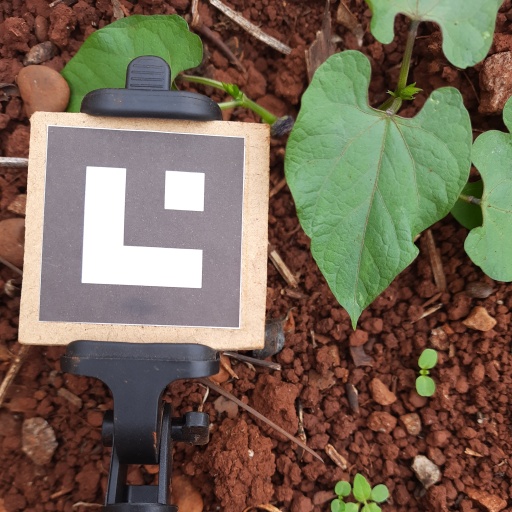
Observations: wavy surface, no eating holes, under shade